History of Venezuela (1830–1908)

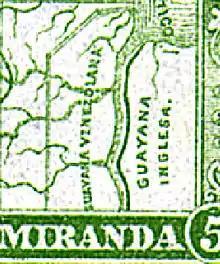
Venezuela supported its claim by printing an 1896 postage stamp with a map showing Guyana up to the east bank of the Essequibo River as "Guayana Venezolana".

Three days after José Tadeo Monagas' resignation, Julián Castro seized the Presidency in a "coup d'état".